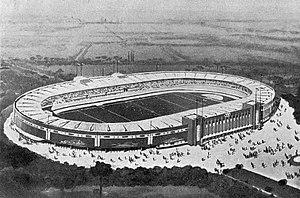
Le Stade municipal de Toulouse (dit parc municipal des sports) en 1939 (maquette d'époque).
Le Stado Tarbes Pyrénées rugby est un club français de rugby à XV basé à Tarbes. Vainqueur de la Coupe de l'Espérance 1919, et double champion de France, il évolue pour la saison 2020-2021 en Nationale.
Le Stadium de Toulouse, précédemment appelé Stadium municipal, est la plus grande enceinte sportive de Toulouse. Ses 33 150 places assises en font le treizième stade français en 2016. Il est situé sur l'île du Ramier, à proximité immédiate du centre de Toulouse. Jusqu'à sa rénovation en 1998, son architecture était similaire à celle du Stade de Wembley désormais démoli. Ceci lui valait d'être surnommé le « petit Wembley ».
L'Union sportive carmausine ou US Carmaux est un club de rugby à XV situé à Carmaux, dans le nord du département du Tarn.
‌‌‌
La Voulte sportif est un club français de rugby à XV basé à La Voulte-sur-Rhône et fondé en 1907.
Le Sporting Club mazamétain est un club de français rugby à XV situé à Mazamet.